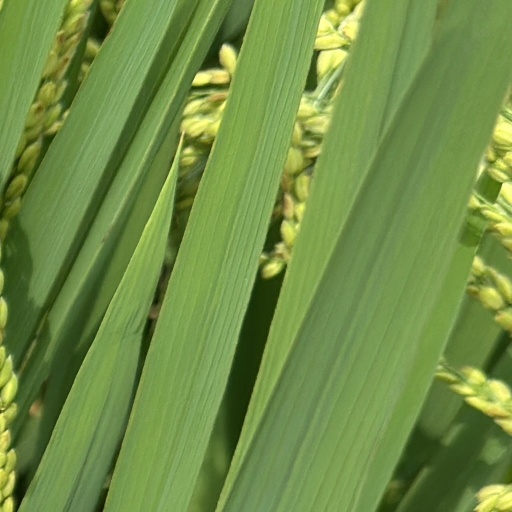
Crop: rice